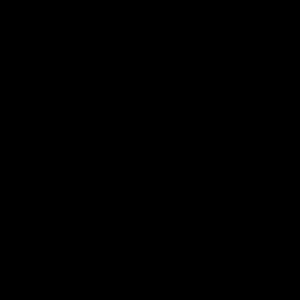
L’univers de Naruto est un univers de fiction créé par Masashi Kishimoto dans lequel se déroule l’histoire du shōnen manga Naruto, et des anime associés.